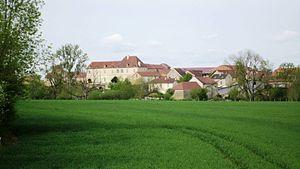
Village d'Etrochey (Côte-d'Or)
Étrochey est une commune française située dans le département de la Côte-d'Or en région Bourgogne-Franche-Comté.